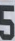
Number: 5